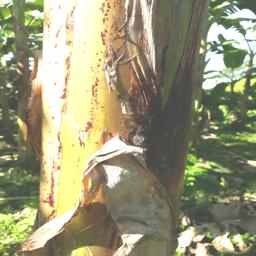
Label: PSEUDOSTEM WEEVIL